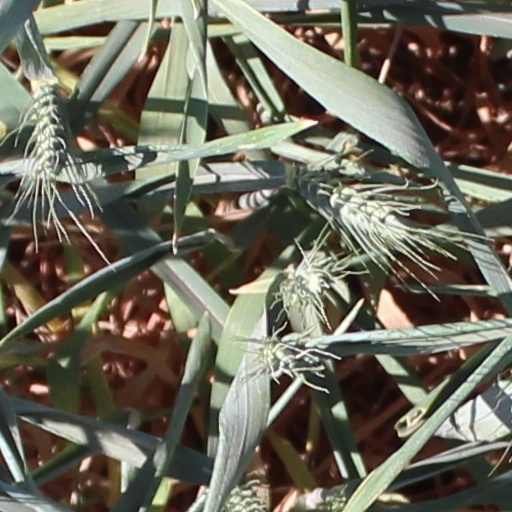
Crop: wheat